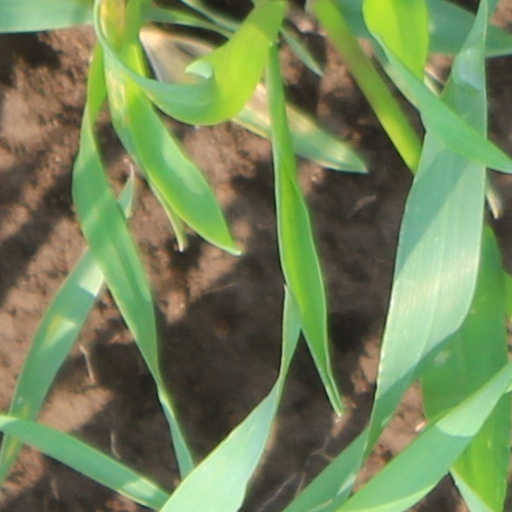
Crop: wheat